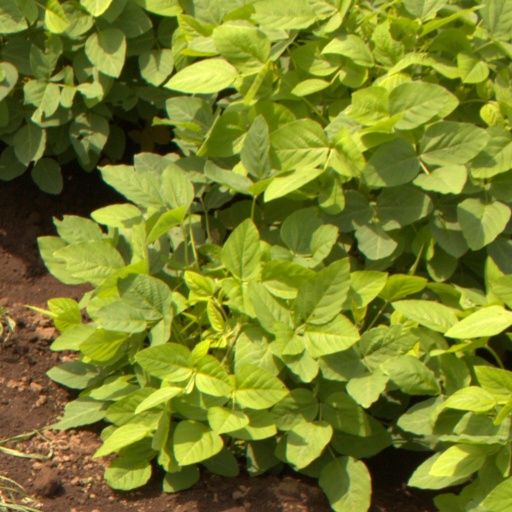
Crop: soybean